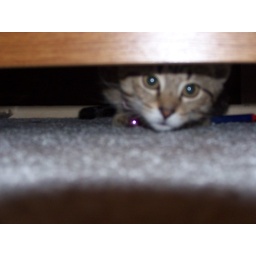
cat stuck under my bed